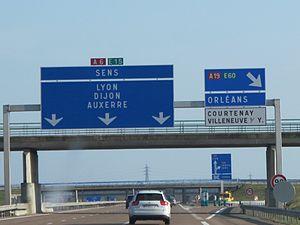
Autoroute A6 (France) dans le sens Paris-Lyon. À l'échangeur de Courtenay sur la commune de Piffonds, panneaux à l'entrée de la voie de jonction avec l'autoroute A19 et avec la sortie de Courtenay et de Villeneuve-sur-Yonne.
L'autoroute A6 est une autoroute qui relie le sud-est de Paris et Lyon, en France, en empruntant la vallée de la Saône. Elle est prolongée par l'A7 à Lyon pour rejoindre Marseille.
Les réseaux autoroutiers européens sont l'ensemble des réseaux autoroutiers des différents pays européens.
L’échangeur de Courtenay est un échangeur autoroutier entre l'autoroute A6 et l'autoroute A19 situé à cheval sur le territoire des communes de Savigny-sur-Clairis dans le département de l'Yonne en région Bourgogne-Franche-Comté et Courtenay dans le département du Loiret en région Centre-Val de Loire.